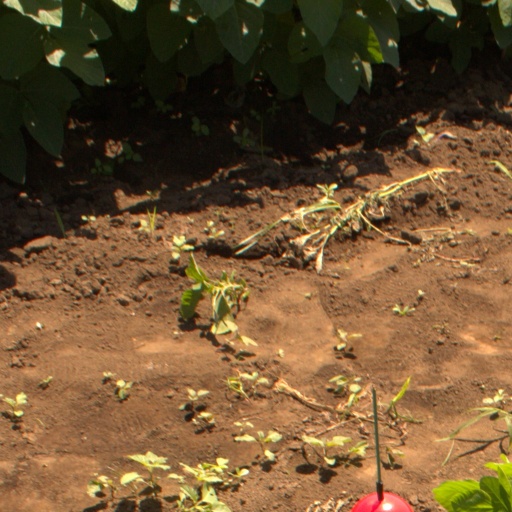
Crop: soybean